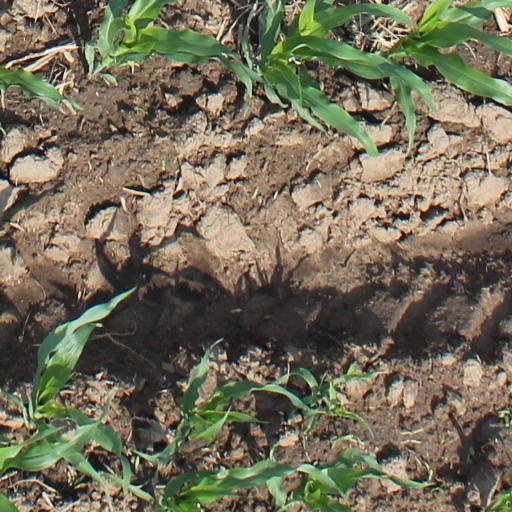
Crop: maize; corn